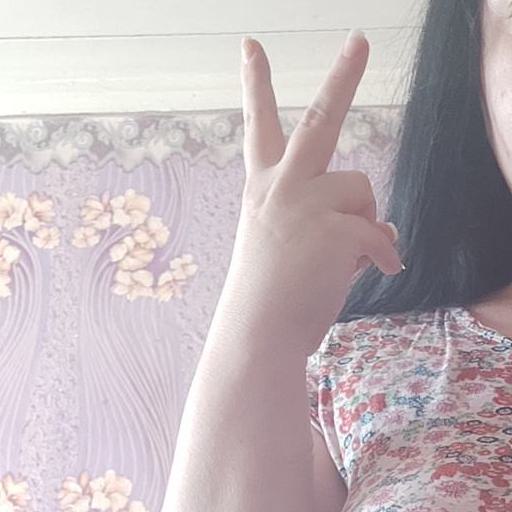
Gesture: peace_inverted